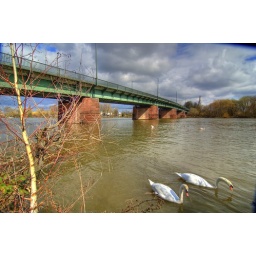
hdr bridge over river main